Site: brandenburg
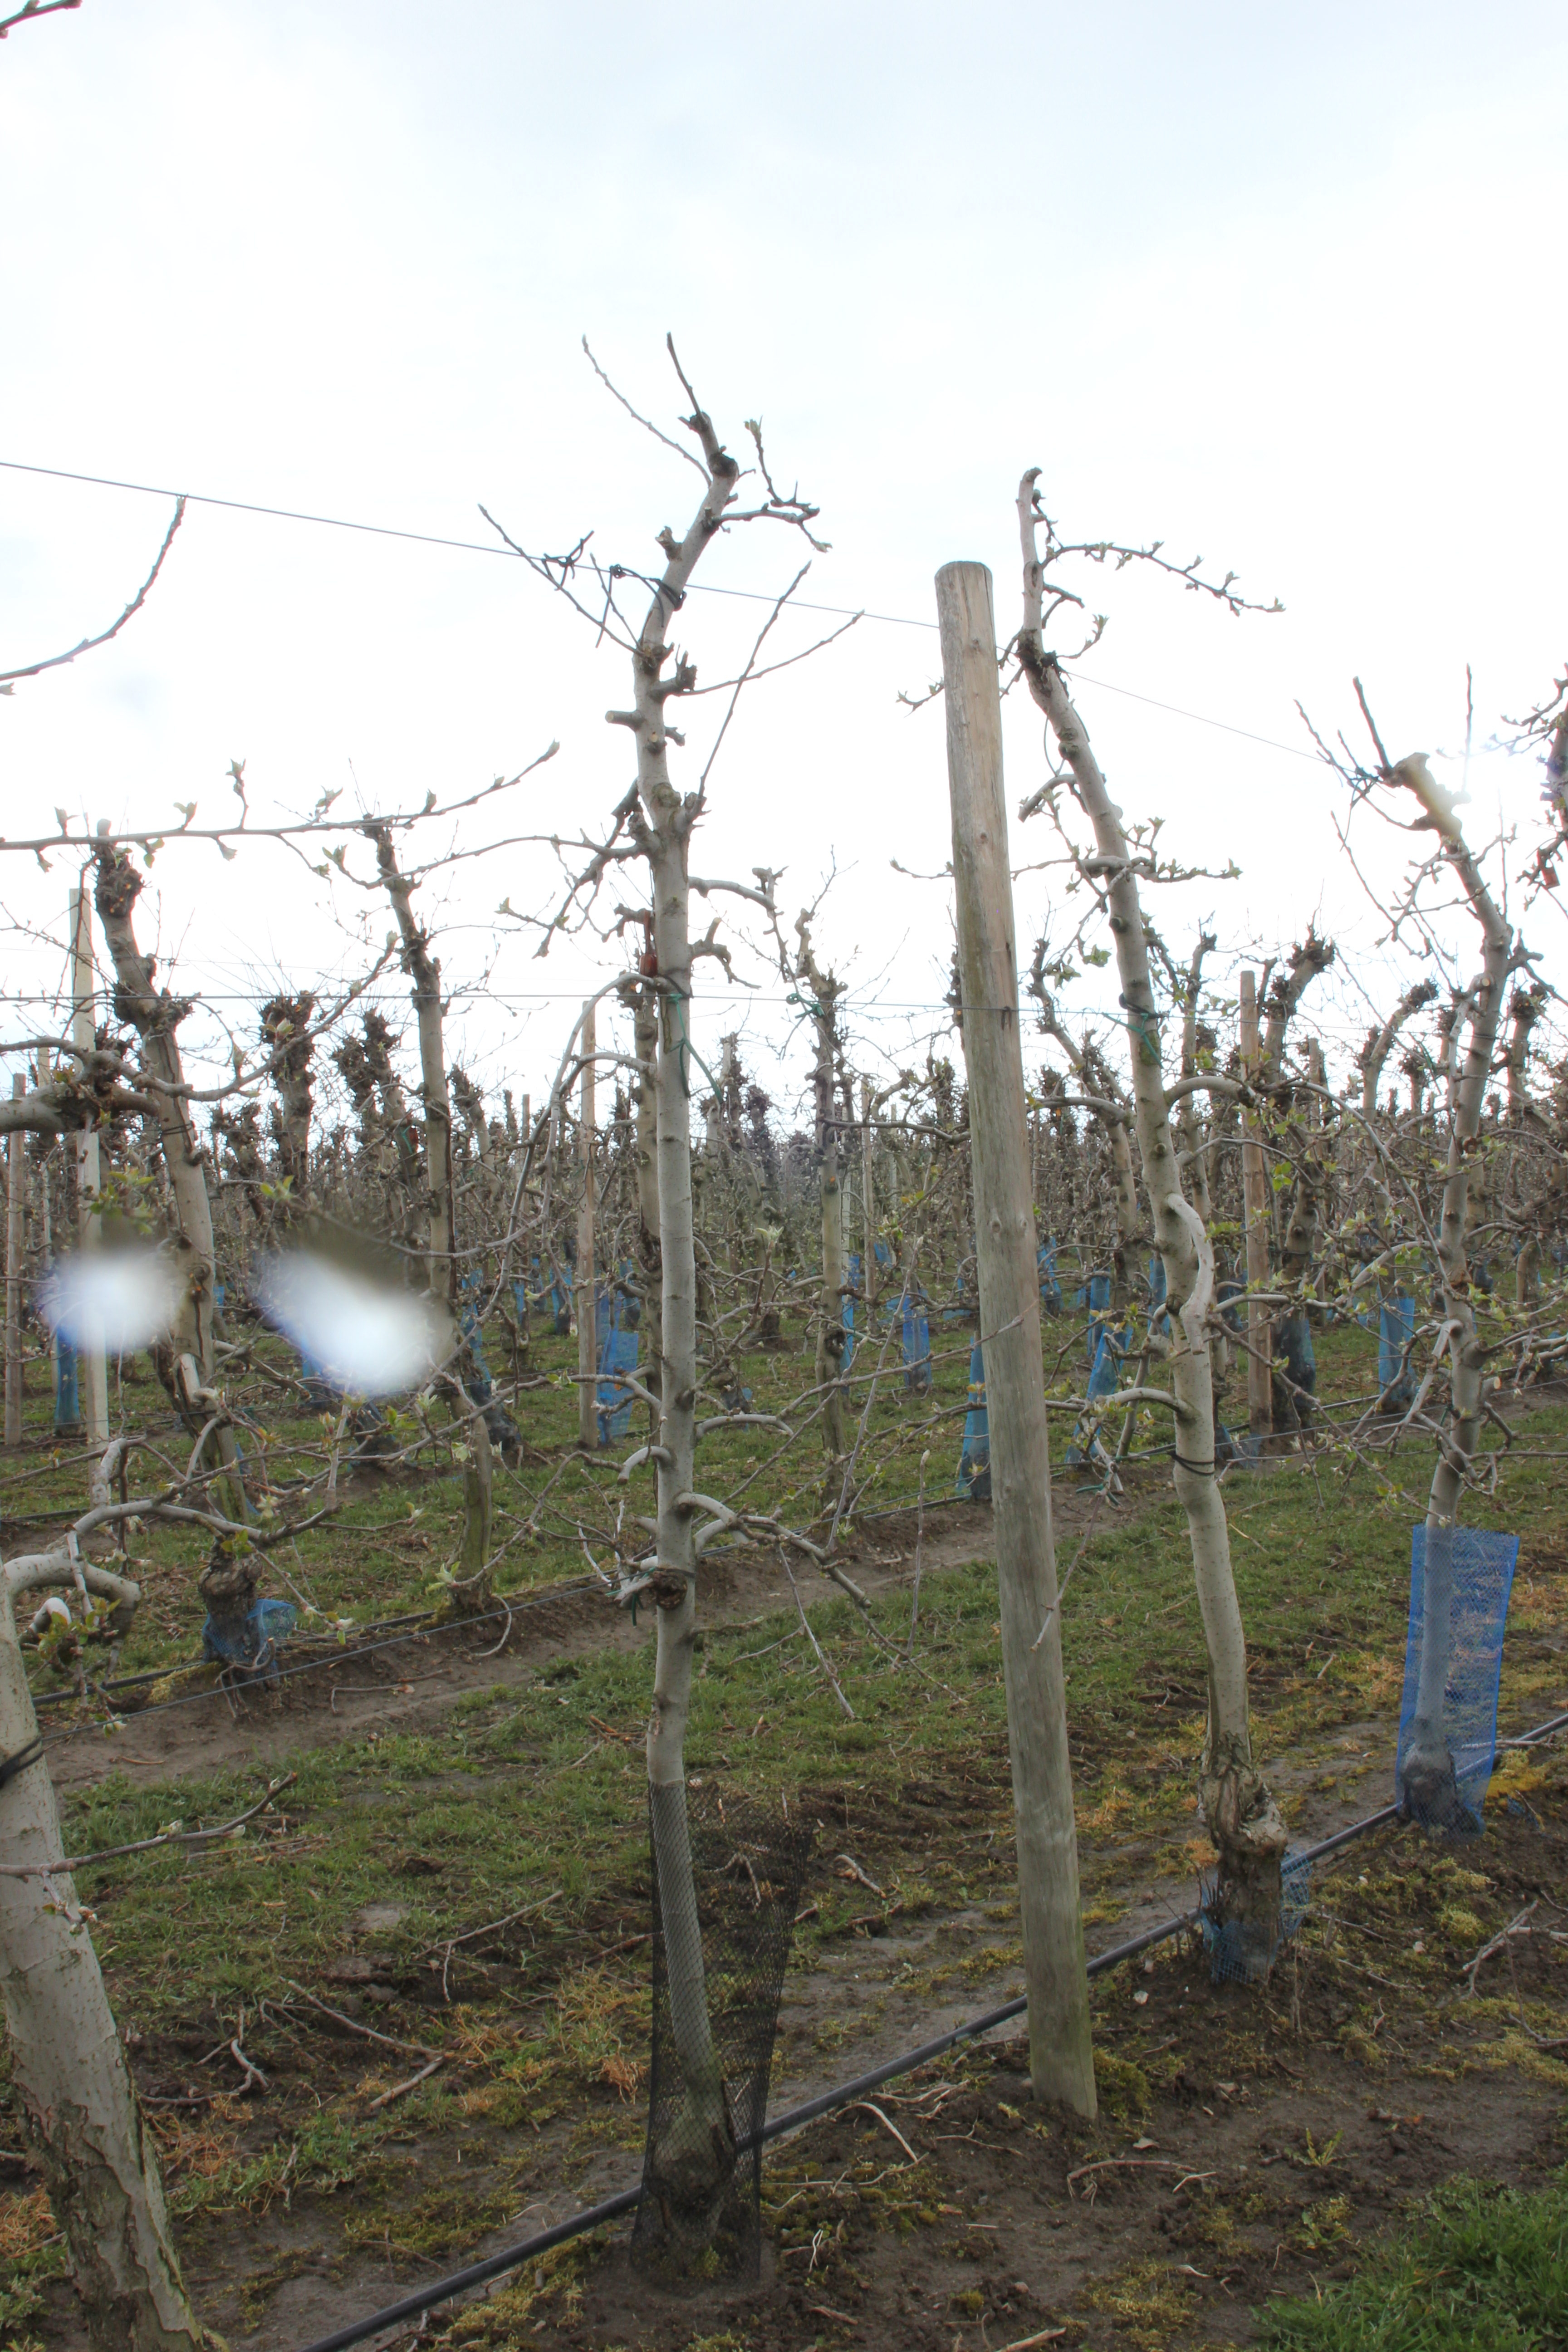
Growth stage (BBCH 55): Inflorescence emergence